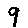
Label: 9